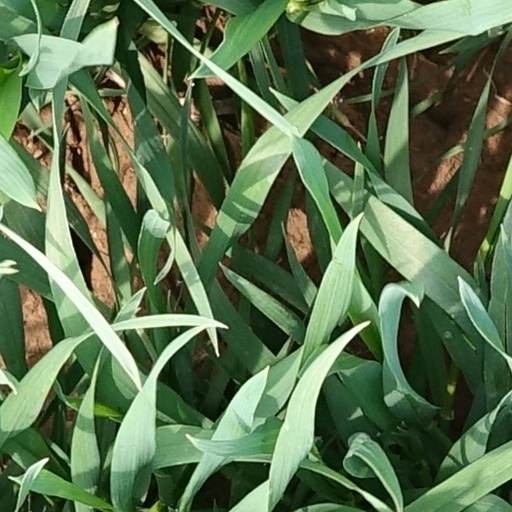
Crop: wheat